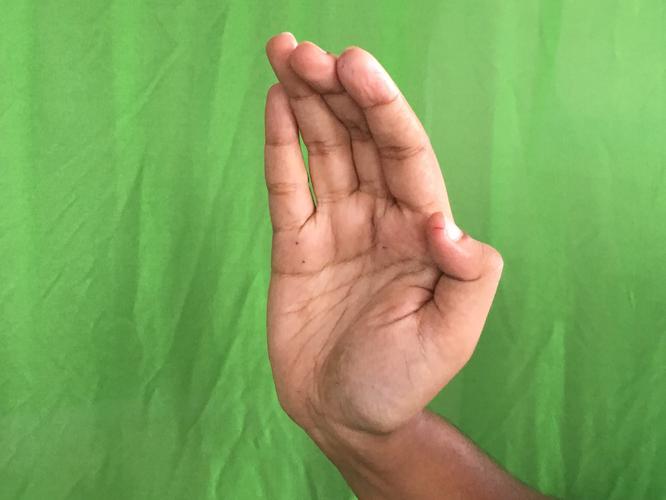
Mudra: Sarpasirsha
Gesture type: single_hand